India at the 2024 Summer Olympics

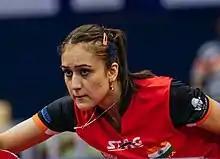
Manika Batra won her first two games before losing in the quarterfinals in the women's singles.

In the qualification for the men's javelin throw event, reigning champion Neeraj Chopra recorded a season's best of 89.34 m in his first throw to top the table. He secured a direct entry to the finals as the mark was well above the direct qualification standard set at 84 m. In the same event, Kishore Jena recorded a best throw of 80.73 m but failed to qualify and had to exit. In the final, he recorded his only legitimate throw of 89.45 m in the second attempt. The mark was enough to secure only a silver medal behind Pakistan's Arshad Nadeem, who secured the gold with an Olympic record throw of 92.97 m.